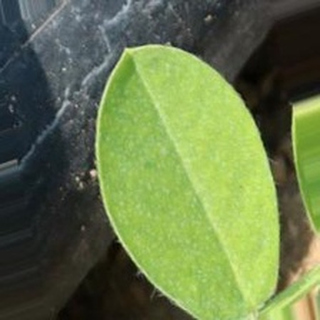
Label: healthy_groundnut